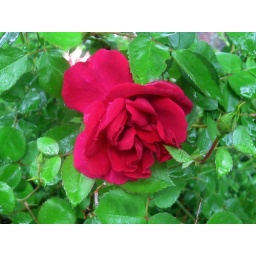
A red rose blooms in Falls Church, Virginia. 21 April 2010